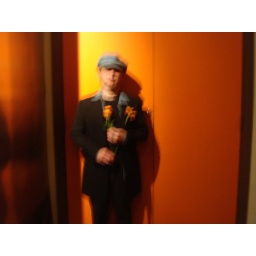
derek stands by the orange door